1978 Houston Oilers season

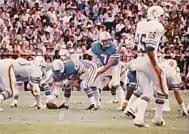
Oilers quarterback Dan Pastorini in the 1978 AFC wild card game.

The 1978 Houston Oilers season was the franchise's 19th overall and the ninth in the National Football League (NFL). Led by Rookie RB Earl Campbell, who won both the Offensive Rookie of the Year, and Offensive Player of the Year, who rushed for 1,450 yards, the Oilers made the playoffs with a 10–6 record, making the playoffs for the first time since 1969, qualifying in the newly created fifth Wild Card spot. The franchise scored 283 points while the defense gave up 298 points. Their record of 10 wins and 6 losses resulted in a second-place finish in the AFC Central Division. In the playoffs, the Oilers would stun the Miami Dolphins, 17–9, in the two teams first playoff meeting, then defeated the New England Patriots 31–14 in New England to advance to their first ever AFC Championship game, but in that game, they would score a mere 5 points in a 34–5 blowout loss to the eventual champion Steelers.